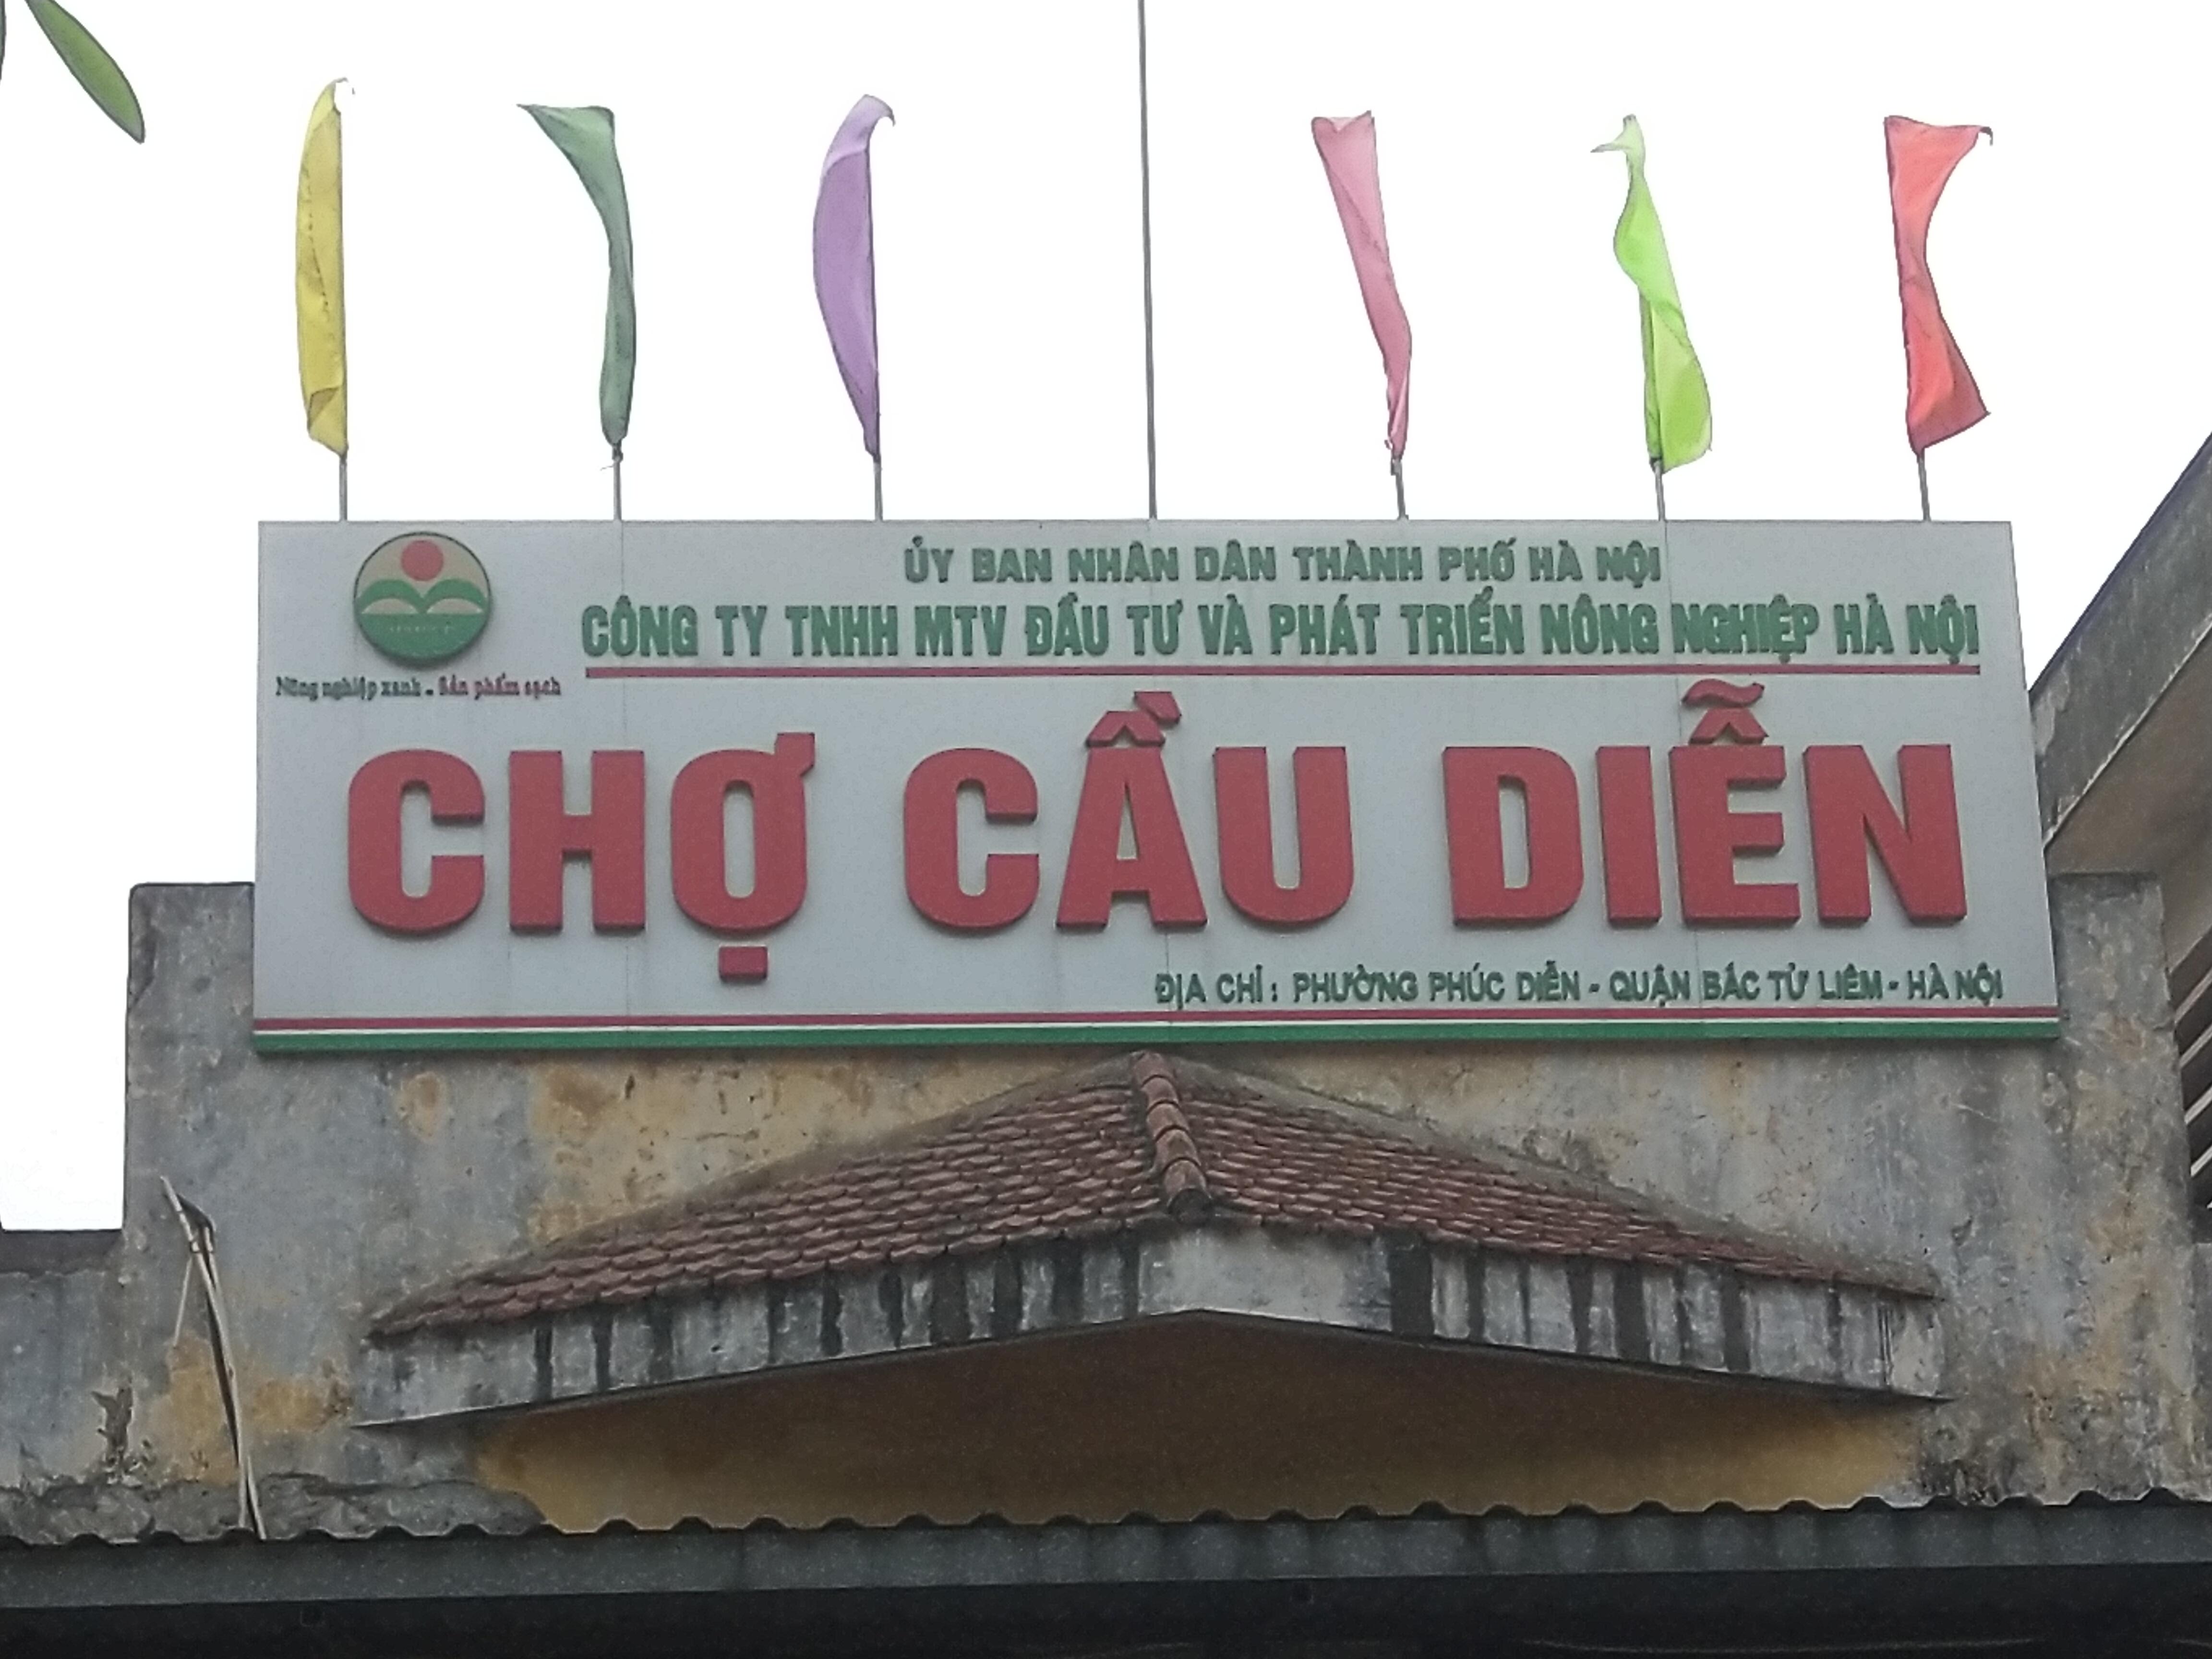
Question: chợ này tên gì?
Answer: chợ này tên chợ cầu diễn